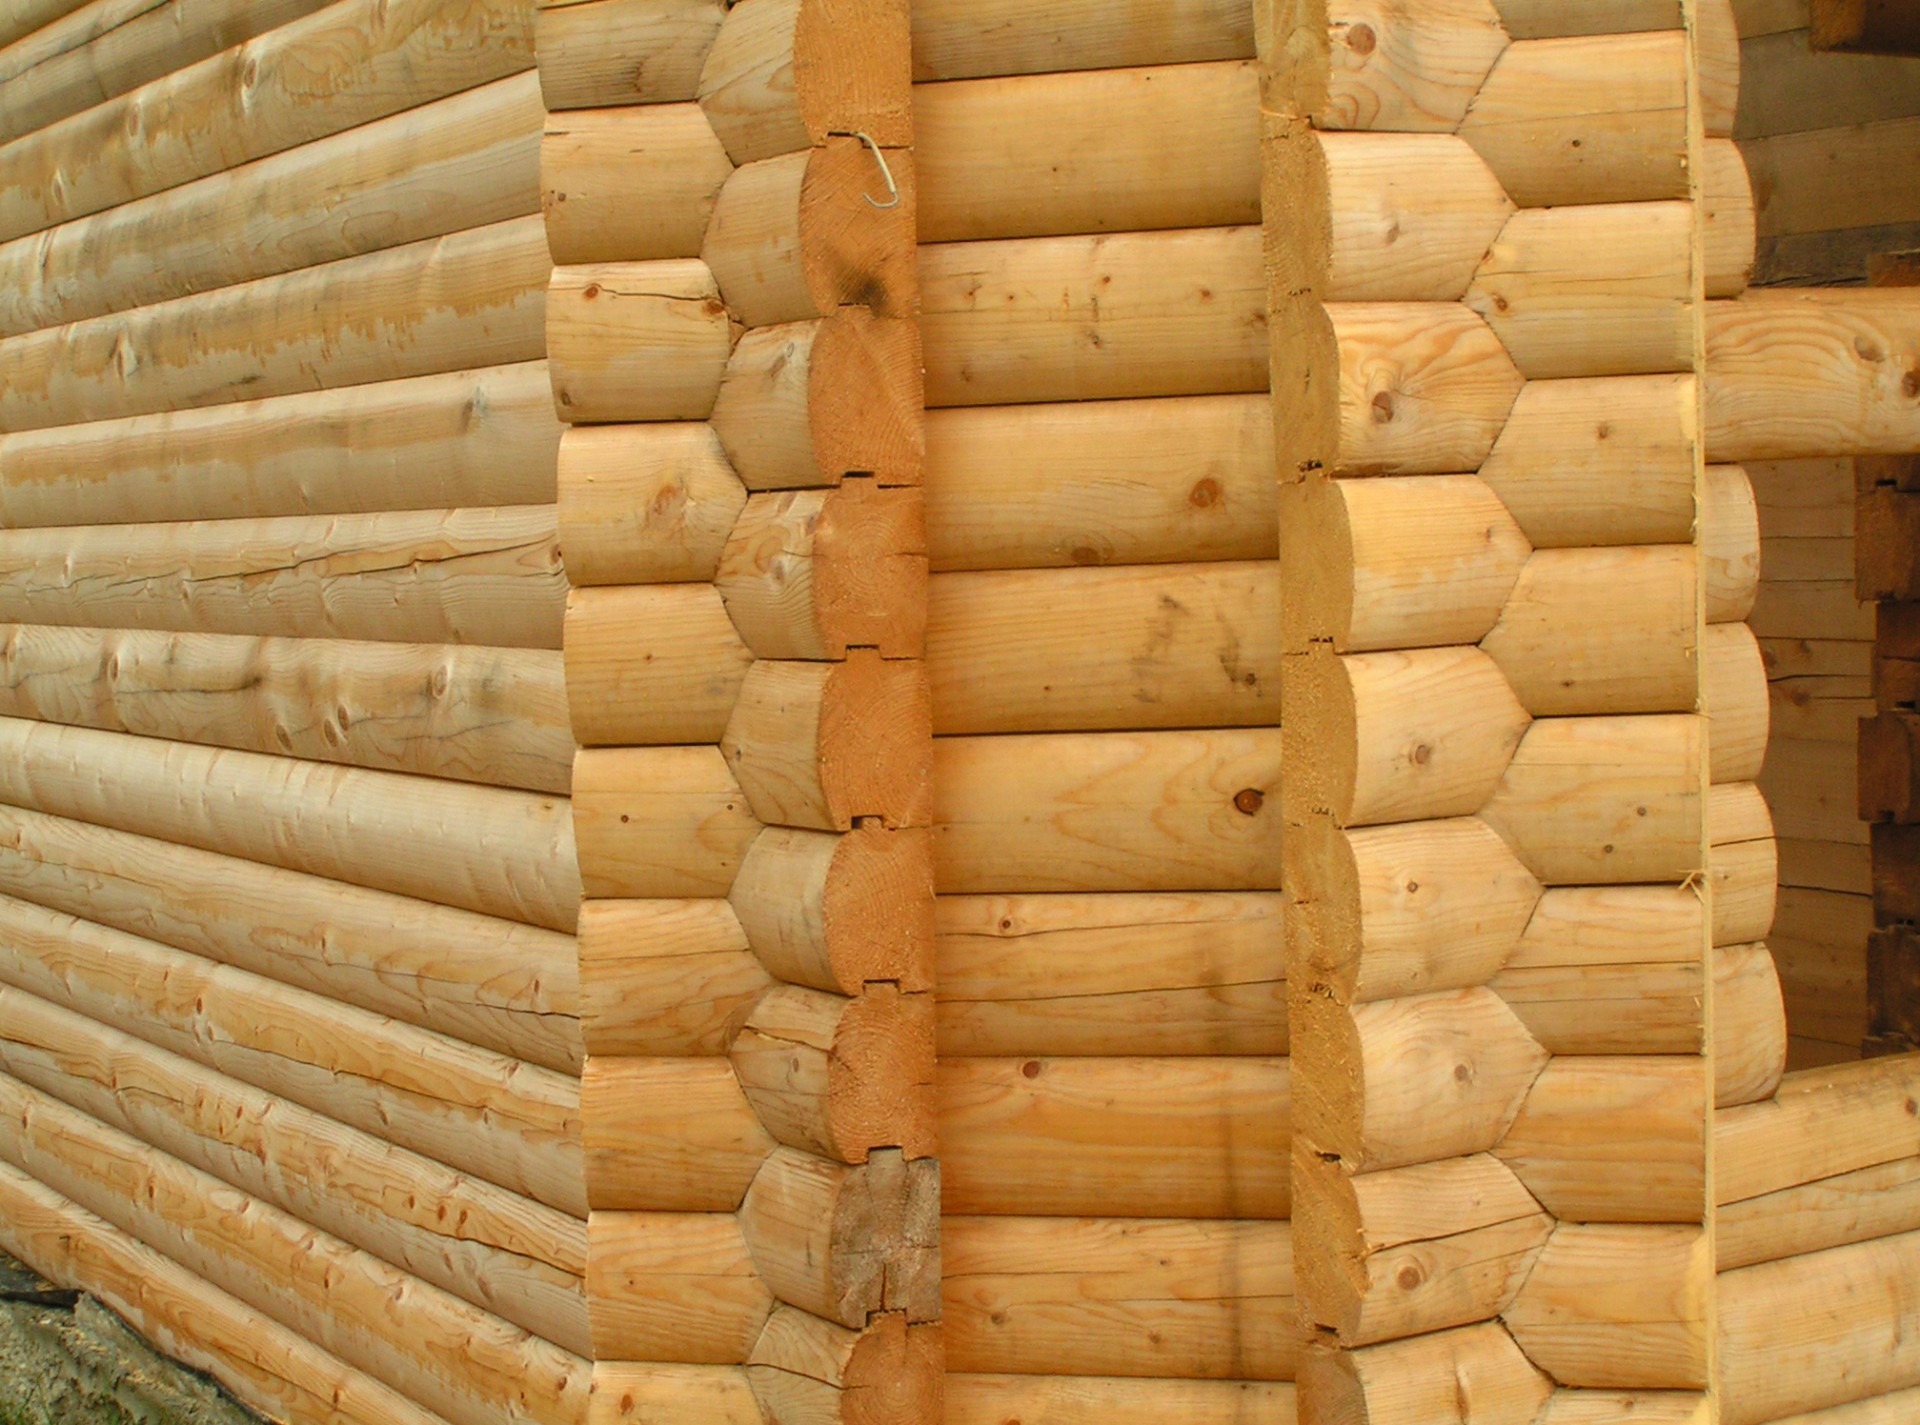
light, architecture, wood, wall, beam, construction, brown, exterior, brick, lumber, material, woods, structures, buildings, hardwood, logs, carpentry, beams, bright, wooden, straw, walls, log cabin, brickwork, bamboo, woody, flooring, man made object